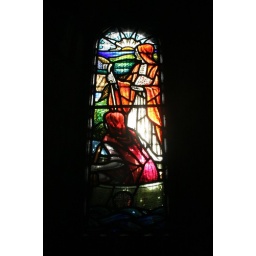
Stained glass window in St Fillan's kirk 4